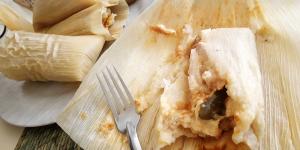
tamales de rajas